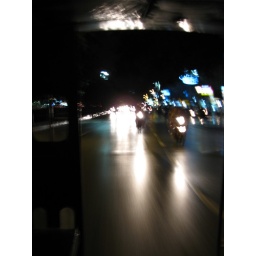
From the back of a taxi, really just the bed of a pickup truck with benches in it